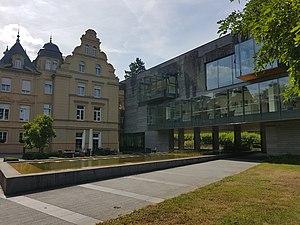
Extension moderne du château, achevée en 2007. Conçu par le bureau d'architecture Hermann &amp